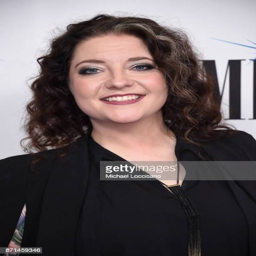
person attends the 65th awards